Robert Schieler

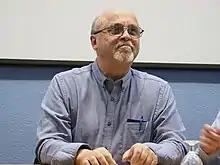
Brother Robert Schieler in 2018

Robert Schieler, FSC (born 1950) is an American Catholic who serves as a member of the Brothers of the Christian Schools. He was elected superior general of his religious community on May 20, 2014.